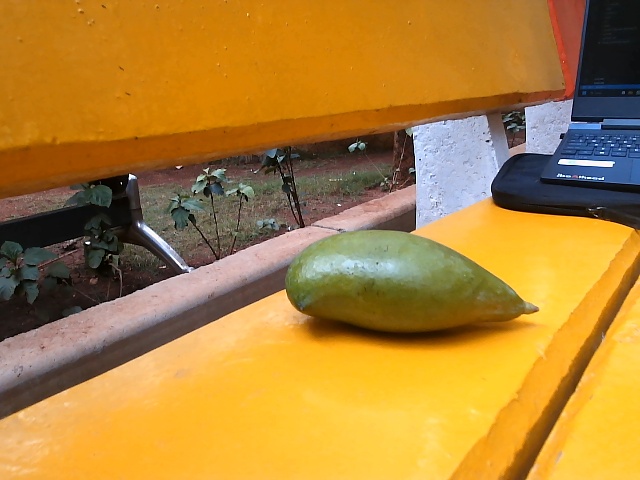
Label: Raw_Mango